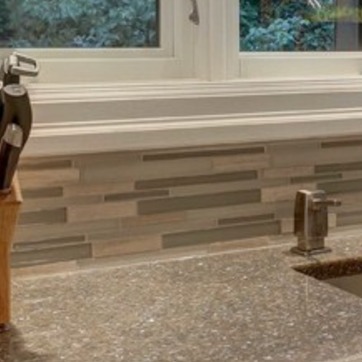
Material: tile